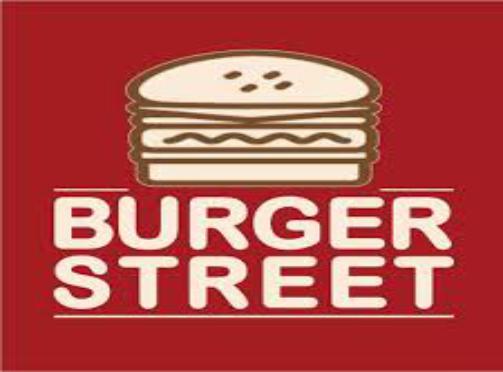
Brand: Burger Street
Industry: Food